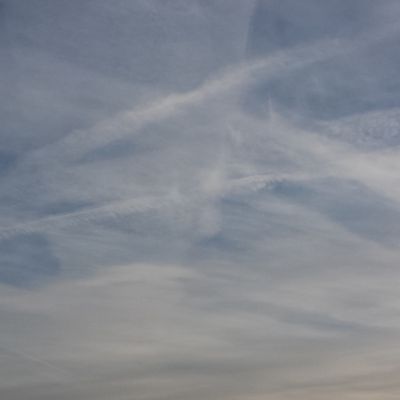
Cloud type: Contrail (Ct)